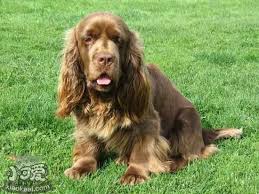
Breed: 217-n000034-Sussex_spaniel